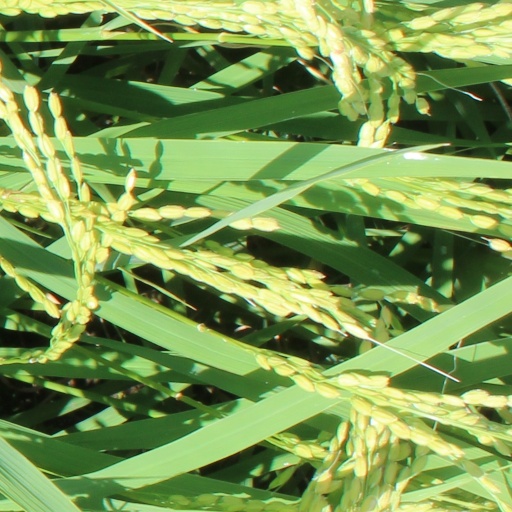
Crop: rice